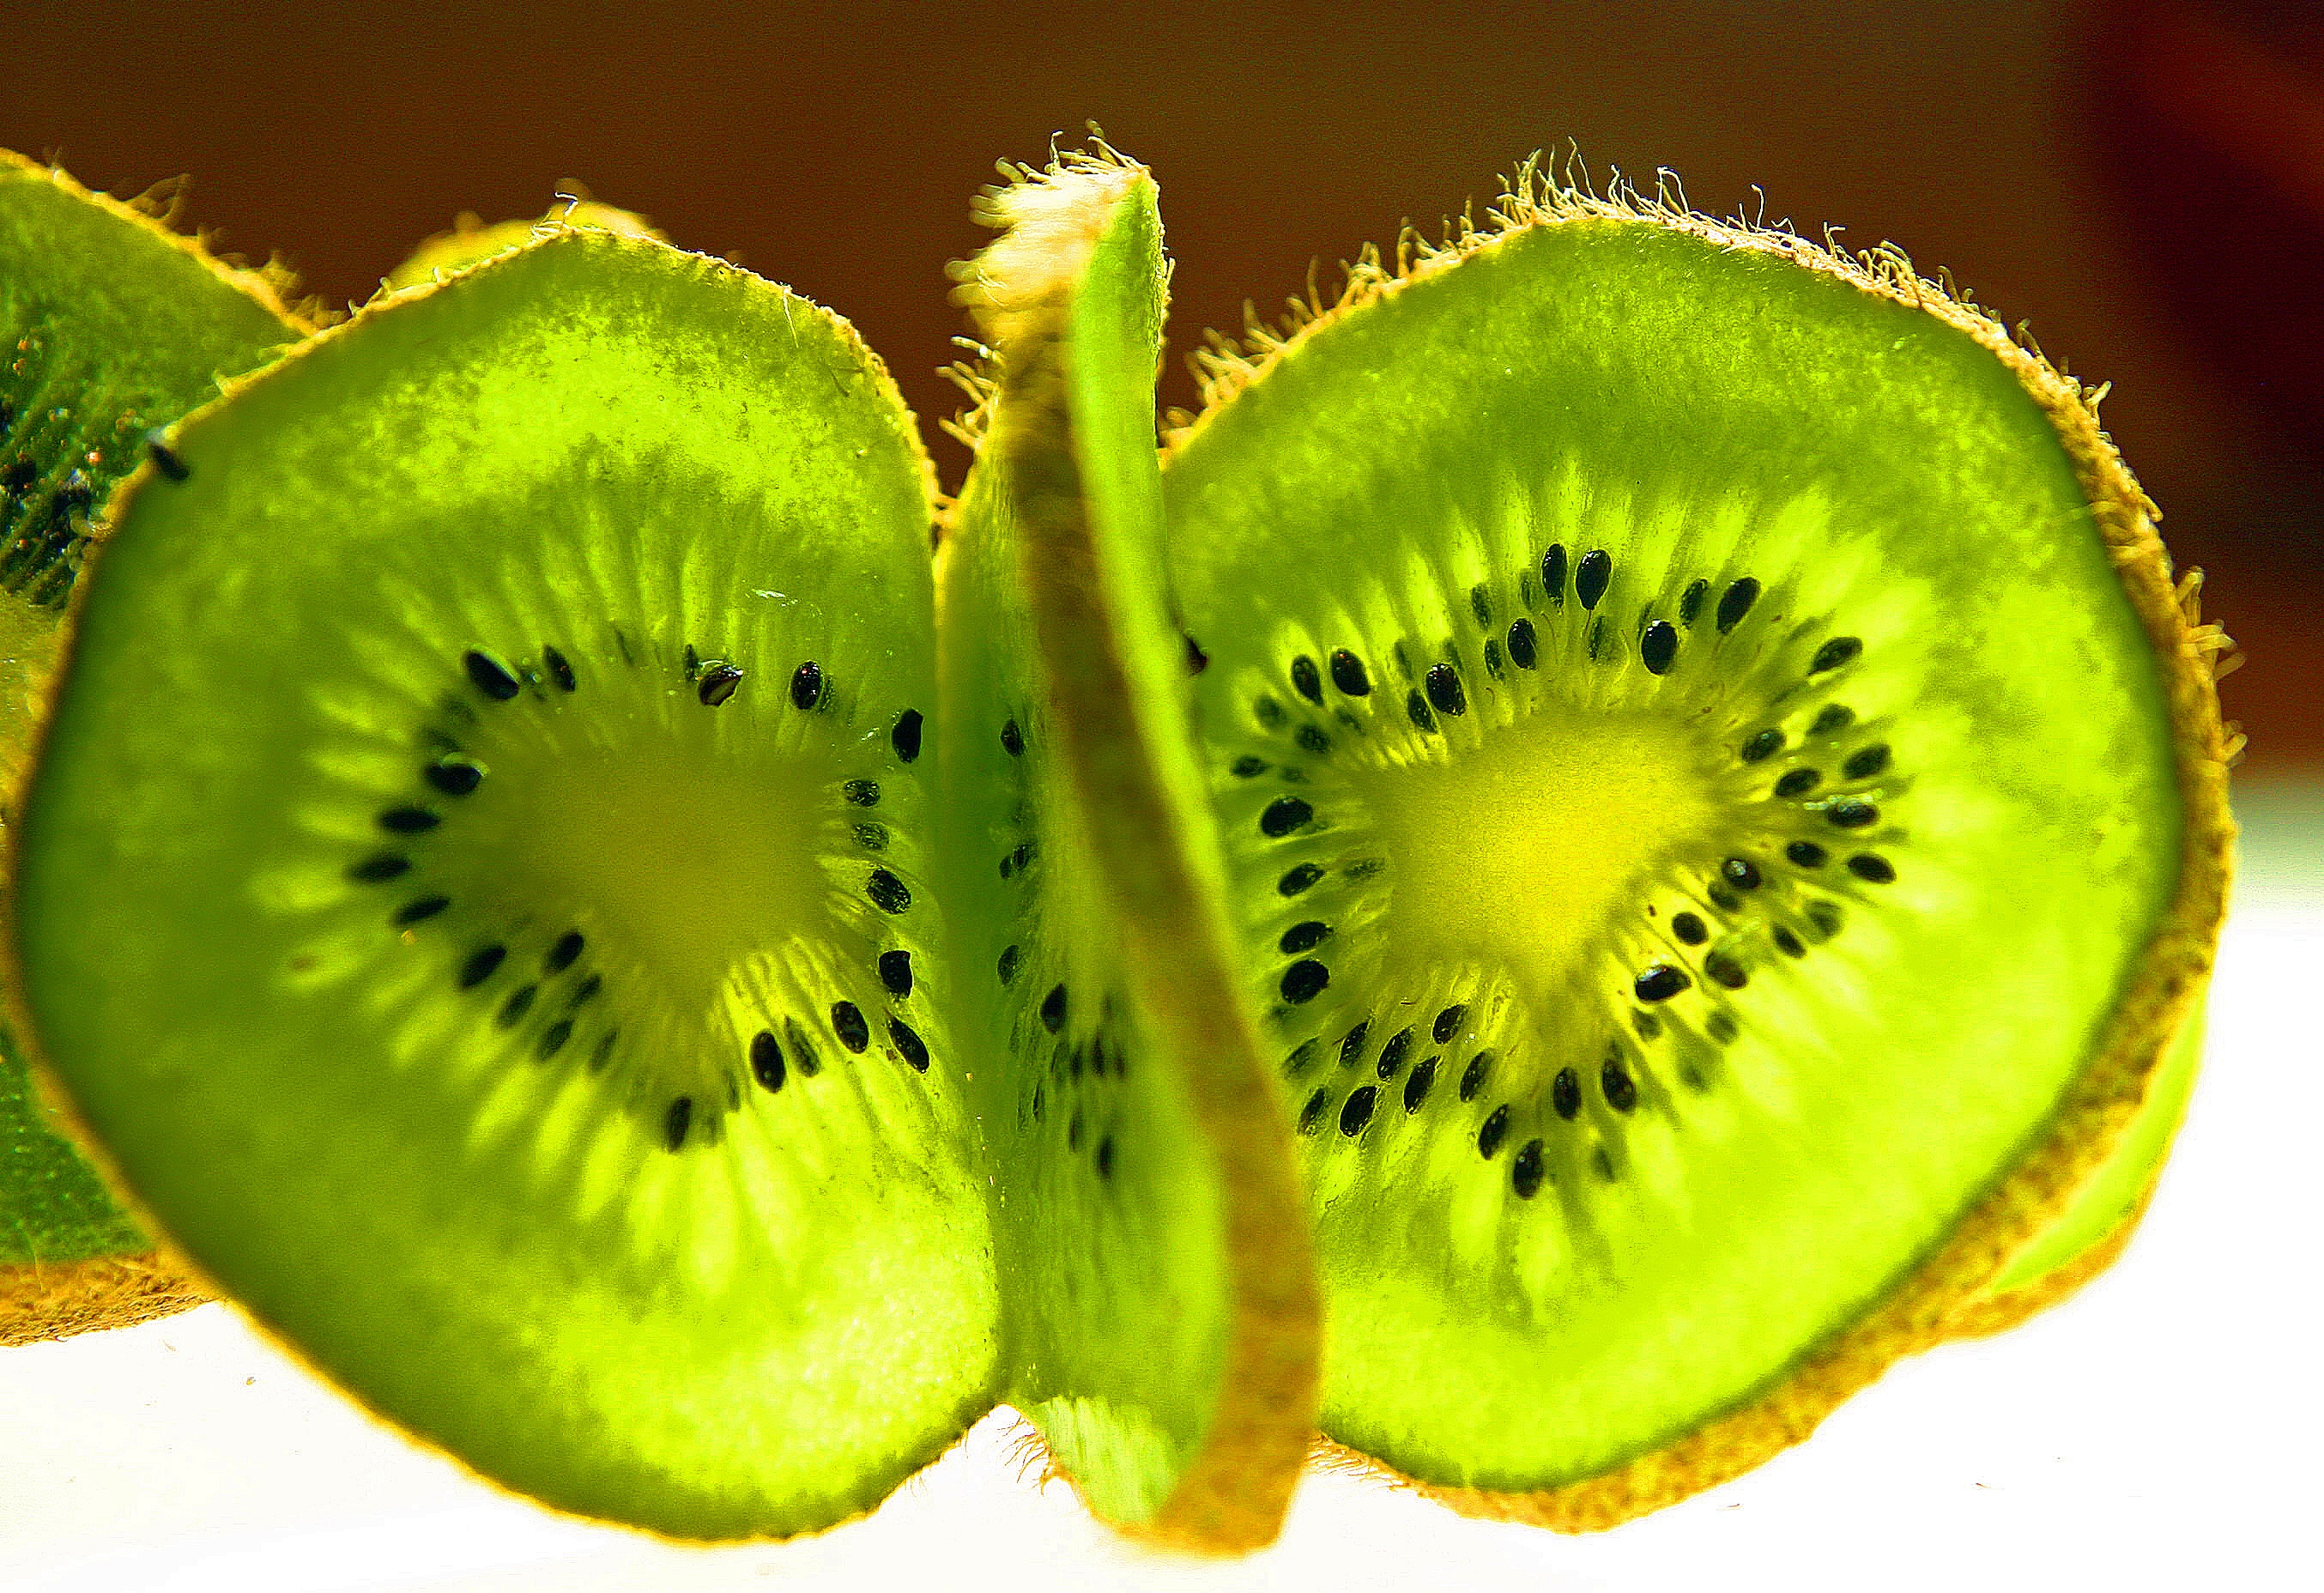
plant, fruit, leaf, flower, food, green, produce, yellow, cut, close up, kiwi, frisch, disc, macro photography, carnivorous plant, land plant, kiwifruit